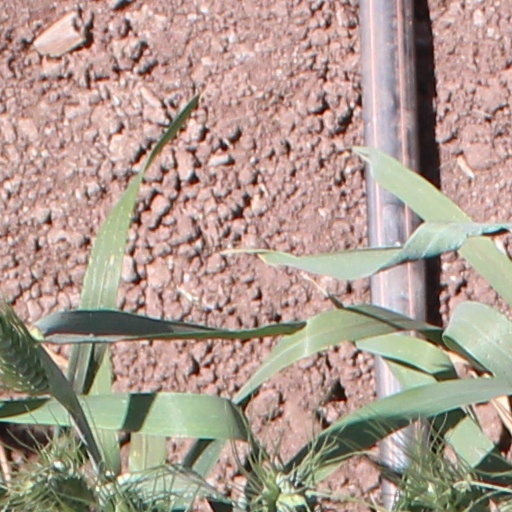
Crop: wheat